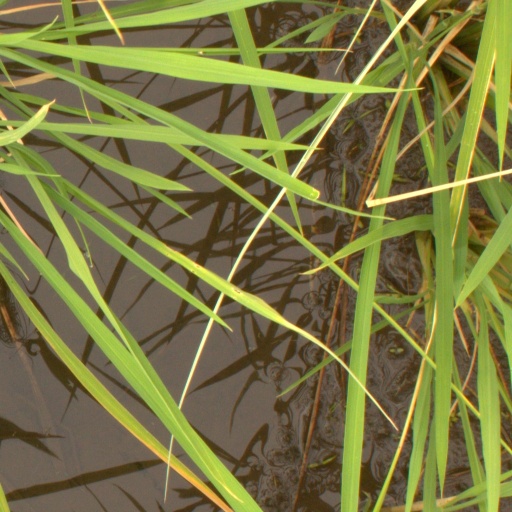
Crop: rice